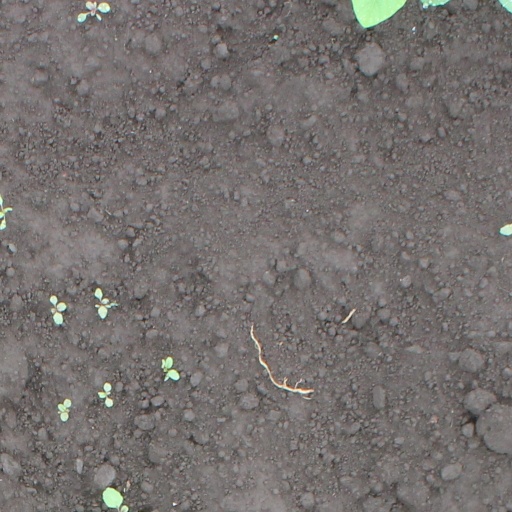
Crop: soybean